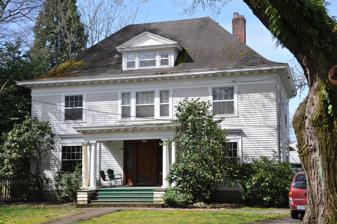
Building: Jacques and Amelia Reinhart House
Country: United States of America
Year built: 1911
Historic building in Portland, Oregon, U.S. United States historic place Jacques and Amelia Reinhart House U.S. National Register of Historic Places Portland Historic Landmark The Reinhart House in 2012 Location 7821 SE 30th Avenue Portland, Oregon Coordinates 45°28′04″N 122°37′58″W / 45.467682°N 122.632717°W / 45.467682; -122.632717 Area 47 by 30 feet (14.3 by 9.1 m) Built 1911 Architect Jacobberger and Smith Architectural style Colonial Revival NRHP reference No. 85003081 Added to NRHP December 2, 1985 The Jacques and Amelia Reinhart House in southeast Portland in the U.S. state of Oregon is a 2.5-story dwelling listed on the National Register of Historic Places . A Colonial Revival structure built in 1911, it was added to the register in 1985. It was the first house built in Portland's Eastmoreland district, near Reed College . See also National Register of Historic Places listings in Southeast Portland, Oregon References